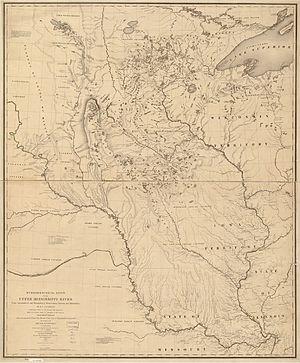
On appelle Mission jésuite aux États-Unis une œuvre d’évangélisation chrétienne entreprise au XIXᵉ siècle par les jésuites, pour la plupart d'origine belge, auprès des populations amérindiennes de la partie centrale des États-Unis.